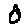
Label: 0